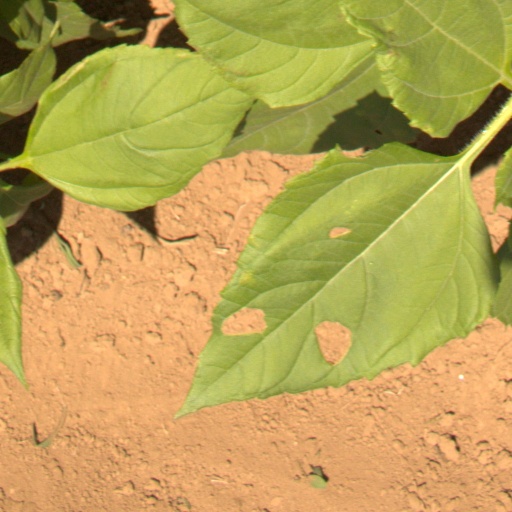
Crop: Jerusalem artichoke